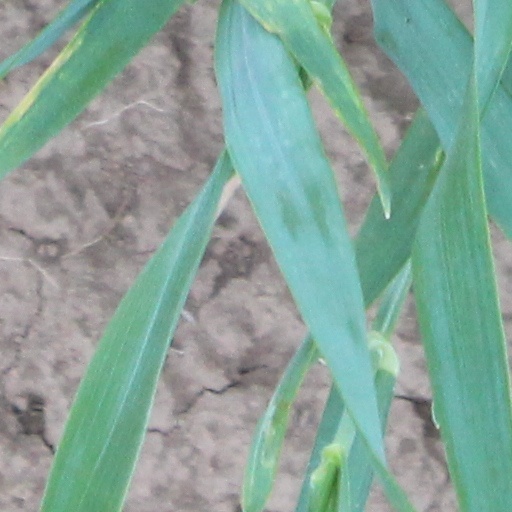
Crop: wheat